Microcotyle argenticus

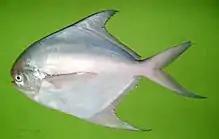
The silver pomfret "Pampus argenteus" is the type-host of "Microcotyle argenticus"

The type-host is the silver pomfret "Pampus argenteus". The type-locality is Karachi Coast off Pakistan.